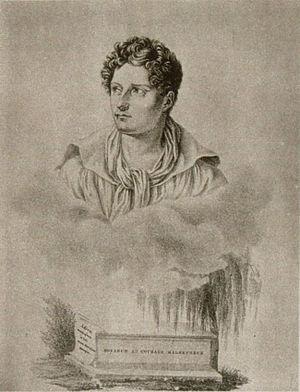
Image représentant le colonel Augustin-Joseph Caron (1774-1822), officier d'Empire et conspirateur.
Augustin Joseph Caron, né le 29 octobre 1774 à Creuse dans la Somme, mort le 1ᵉʳ octobre 1822 à Strasbourg, était lieutenant-colonel sous l'Empire.